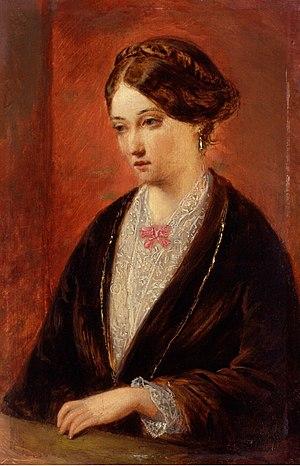
L'histoire du féminisme commence dans la seconde partie du XIXᵉ siècle, lorsque le mot féminisme apparaît sous la plume d'Alexandre Dumas fils puis sous celle d'Hubertine Auclert. Cependant, dès la fin du Moyen Âge, des auteurs critiquaient la place accordée aux femmes dans la société. Le discours féministe, à partir de ce moment, met plusieurs siècles pour s'élaborer et s'afficher comme un mouvement revendiquant, dans un premier temps, l'égalité civique et civile des femmes et des hommes puis une libération des femmes du carcan patriarcal.